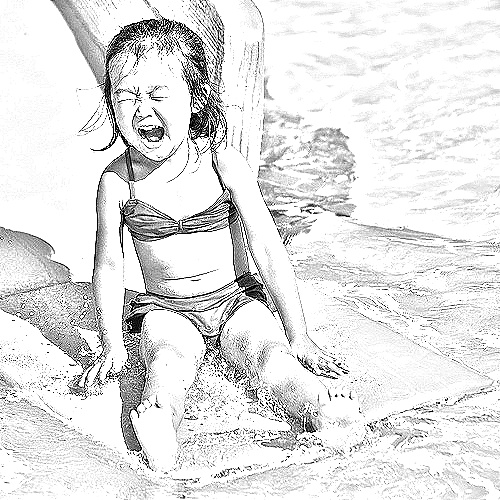
Portrait style: Sketch Portrait